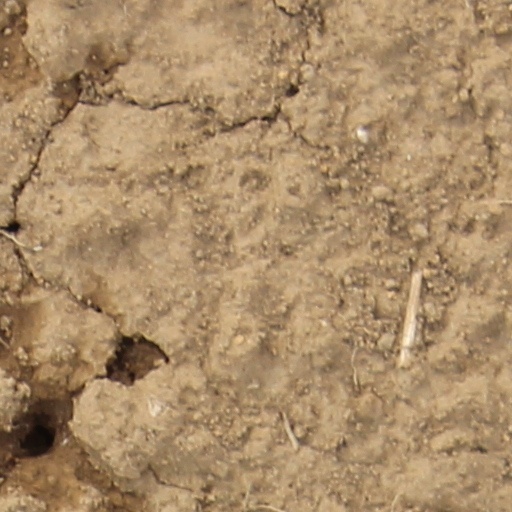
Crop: wheat